Cenarth

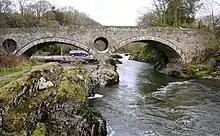
Cenarth Bridge viewed from the west

A dominant feature of the village is Cenarth Bridge over the Teifi west of the falls; the bridge was built in 1787 by William Edwards of Eglwysilan and his son David. The bridge features their trademark series of circular holes (perforated spandrels that allow the weight of the structure to be reduced without losing strength. The bridge is a Grade II*-listed structure and is partly in Carmarthenshire and partly in Ceredigion.